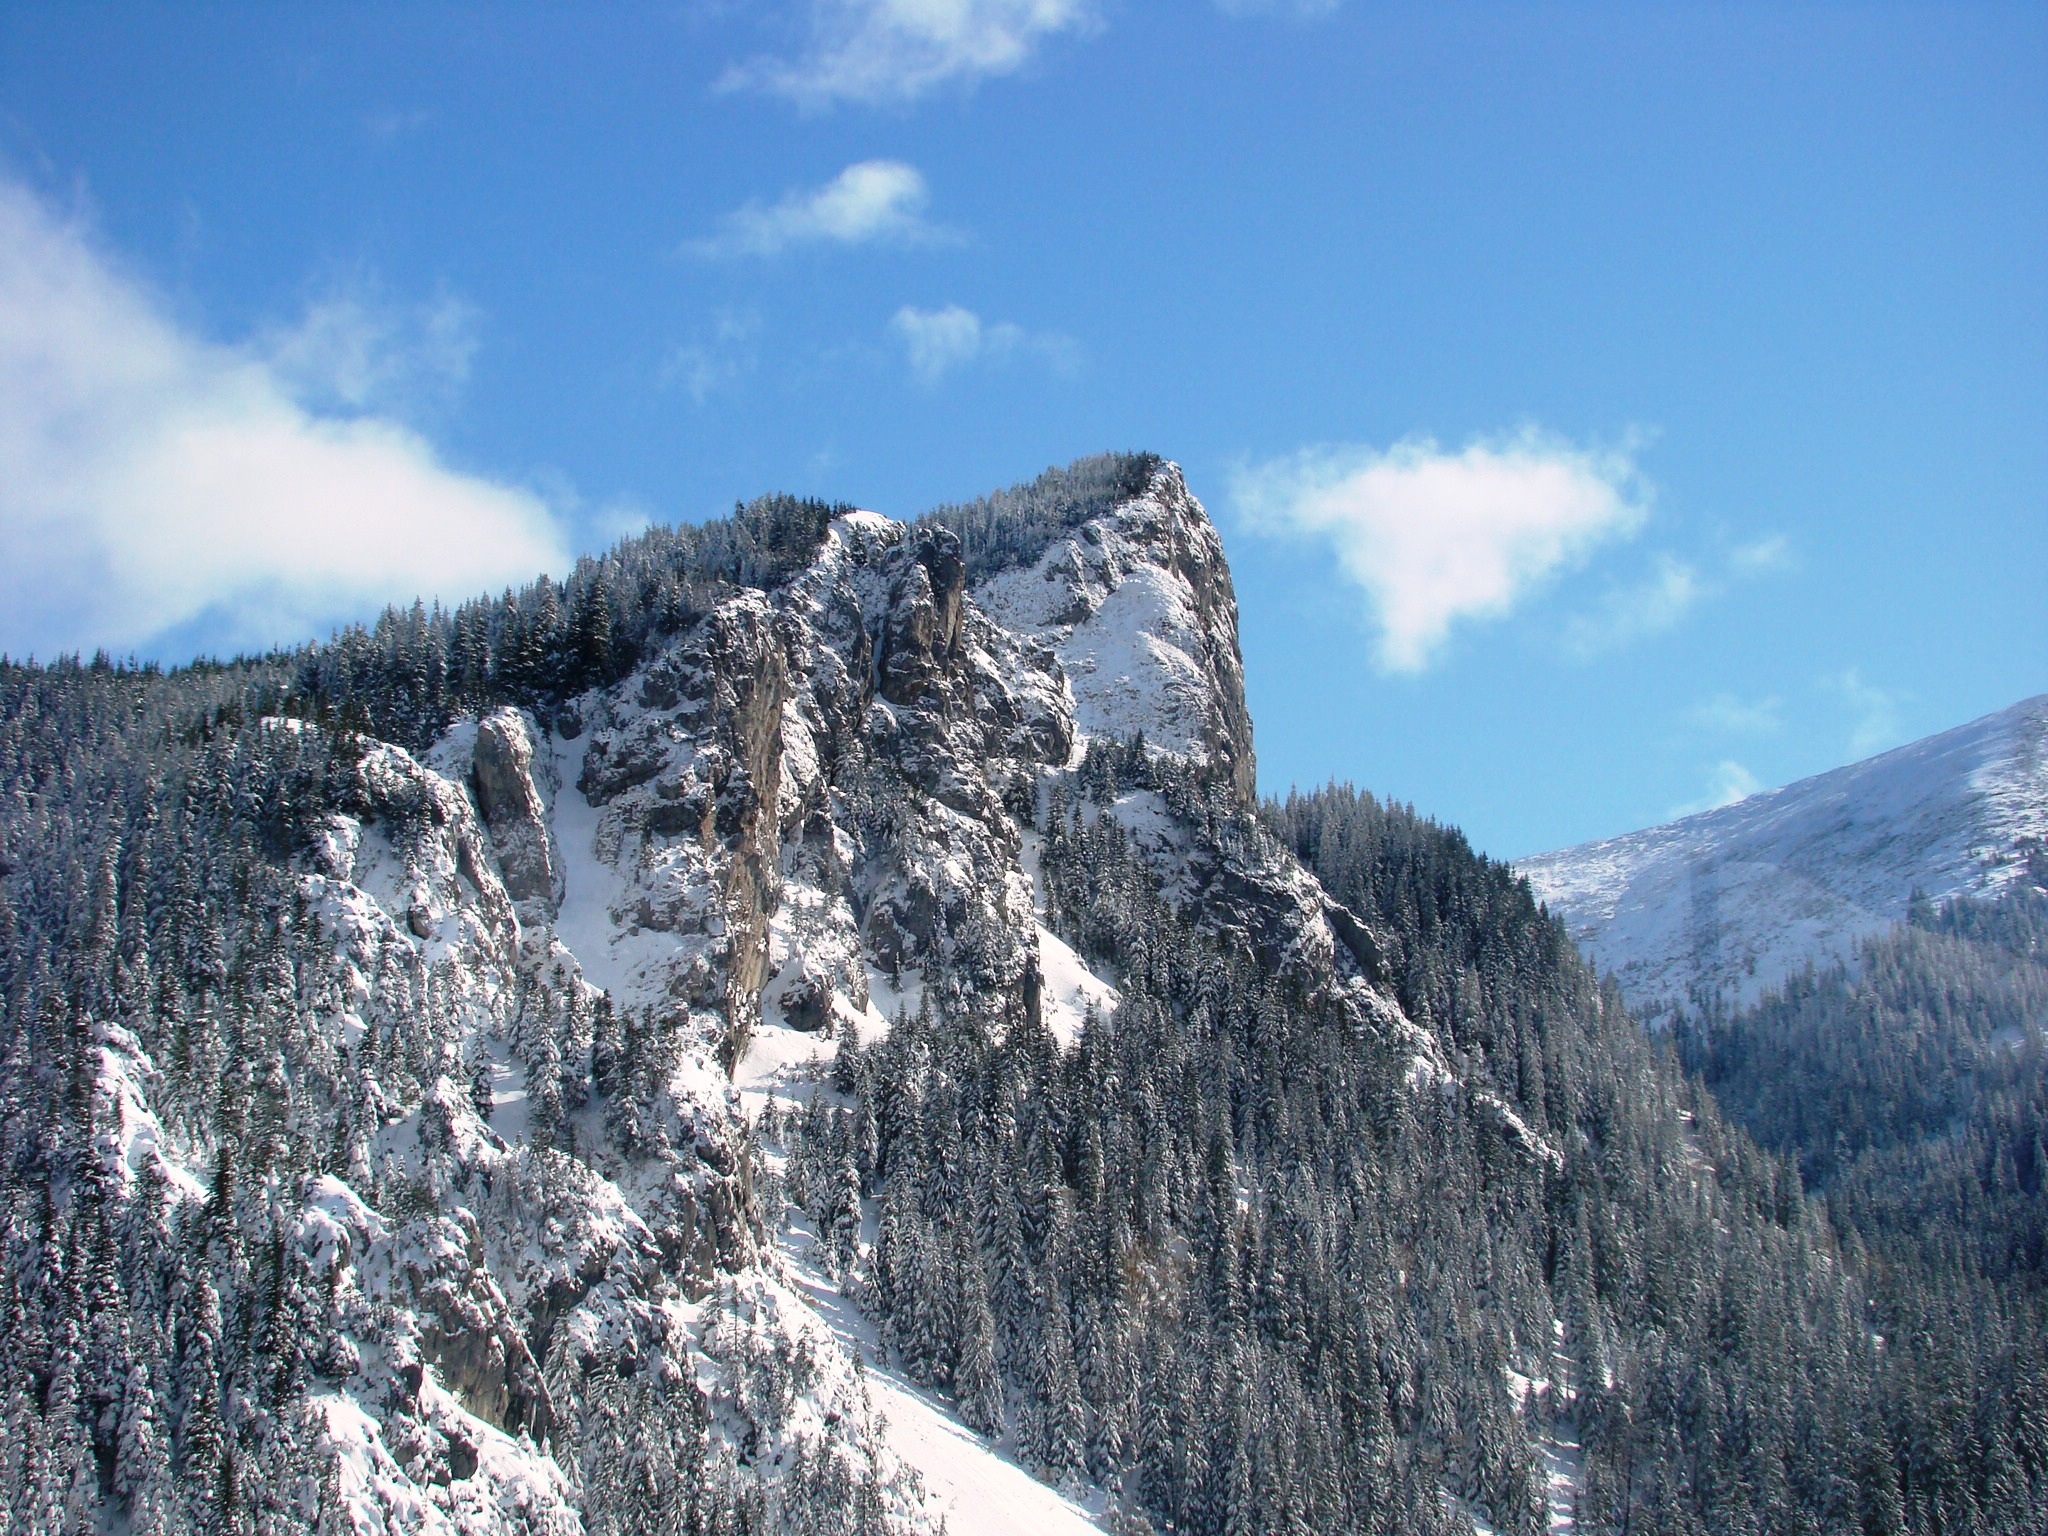
nature, wilderness, mountain, snow, winter, adventure, view, mountain range, weather, ridge, summit, top view, mountains, alps, plateau, cirque, tatry, winter in the mountains, tops, landform, the high tatras, mountain pass, tatra mountains in winter, geographical feature, mountainous landforms, geological phenomenon